Pest of the West

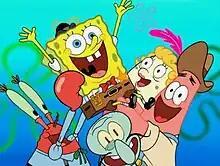
SpongeBuck SquarePants is cheered by Western ancestors of Mr. Krabs, Squidward, Patrick Star, and Mrs. Puff.

"Pest of the West" is the 16th episode of the fifth season and the 96th overall episode of the American animated television series "SpongeBob SquarePants". In this episode, SpongeBob finds that he is a distant relative of SpongeBuck SquarePants, a sheriff from Bikini Bottom's past town who helped save the citizens from the quickest whip draw in town, the evil Dead Eye Plankton. It was written by Luke Brookshier, Tom King, Steven Banks and Richard Pursel, with Andrew Overtoom and Tom Yasumi serving as animation directors. Brookshier and King also functioned as storyboard directors.